Transport in Ukraine

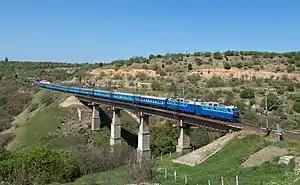
A sleeping train in Ukraine's Crimea region.

In total, Ukrainian paved roads stretch for . Major routes, marked with the letter 'M' for 'International' (Ukrainian: "Міжнародний"), extend nationwide and connect all major cities of Ukraine, and provide cross-border routes to the country's neighbours.